Madame Sala

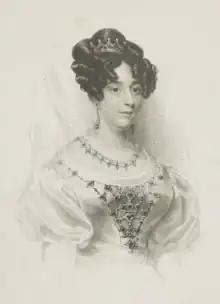
Sala, by Thomas Woolnoth

Henrietta Simon Sala, known as Madame Sala, (c. 1789-10 April 1860) was a British concert singer and salon holder. She was a free woman of colour from the Dutch Colony of Demerara. She was sent to England to attend school before she was ten years old and as her father lost his fortune, she stayed there for the rest of her life. She became a music teacher and performed on the London stage, appearing at venues including Covent Garden, the St James's Theatre, and the Haymarket Theatre.